Leonel Brizola

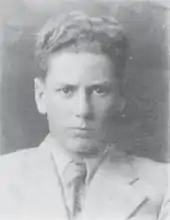
Brizola during the late 1930s

Brizola's father José Brizola was a small-scale farmer who was killed when fighting as a volunteer in 1923 in a local civil war for the rebel leader Assis Brasil against Rio Grande do Sul's governor Borges de Medeiros. Brizola was named Itagiba, but early in life he adopted the alias Leonel, which he took from the rebel warlord Leonel Rocha who had commanded the cavalry column in which José Brizola served. Brizola left his mother's house at the age of eleven; he worked in Passo Fundo and Carazinho as a newspaper deliverer, shoeshiner and at other occasional jobs. Aided by the family of a Methodist minister, he received a scholarship that allowed him to complete high school in Porto Alegre and enter college.